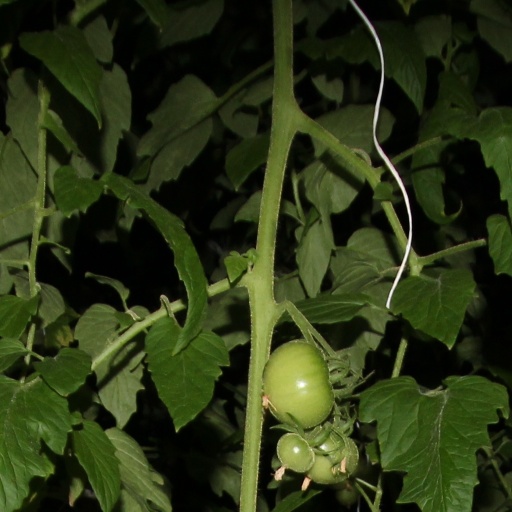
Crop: tomato